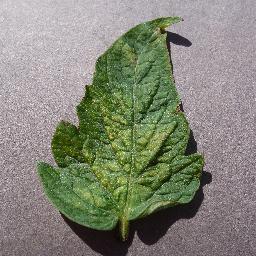
Label: Tomato___Spider_mites Two-spotted_spider_mite